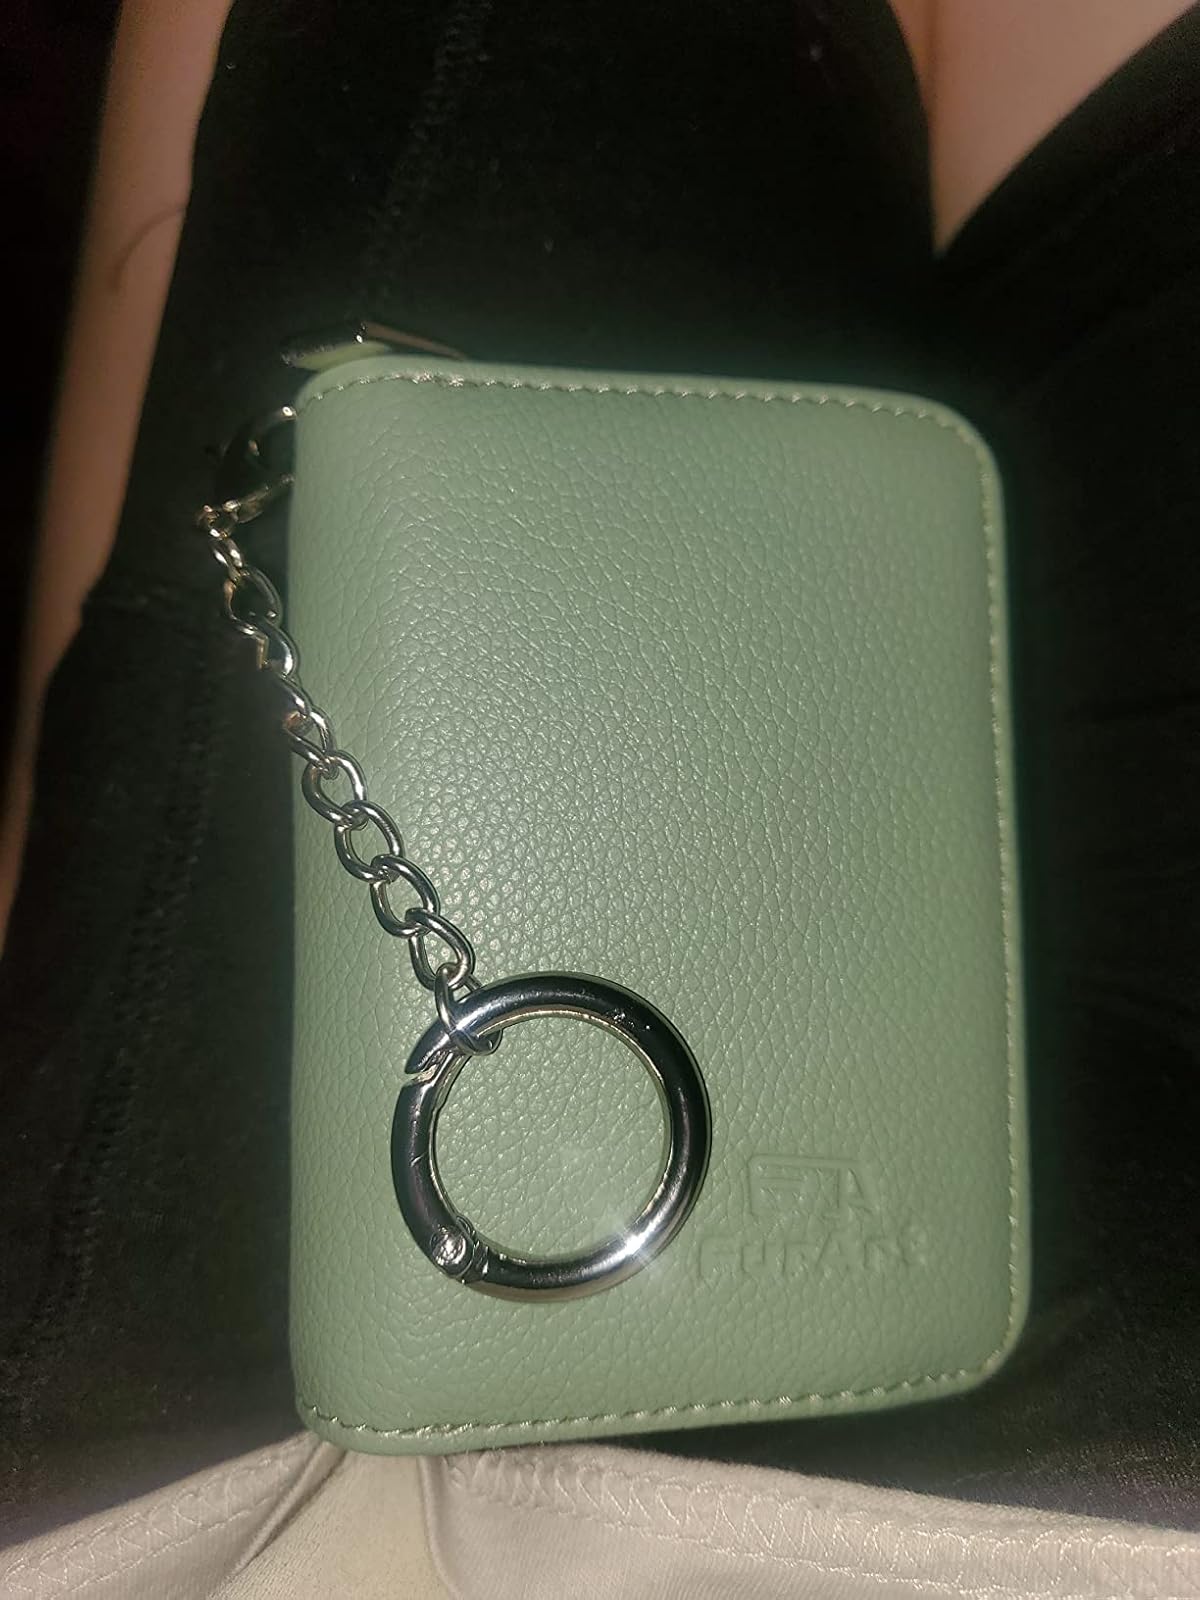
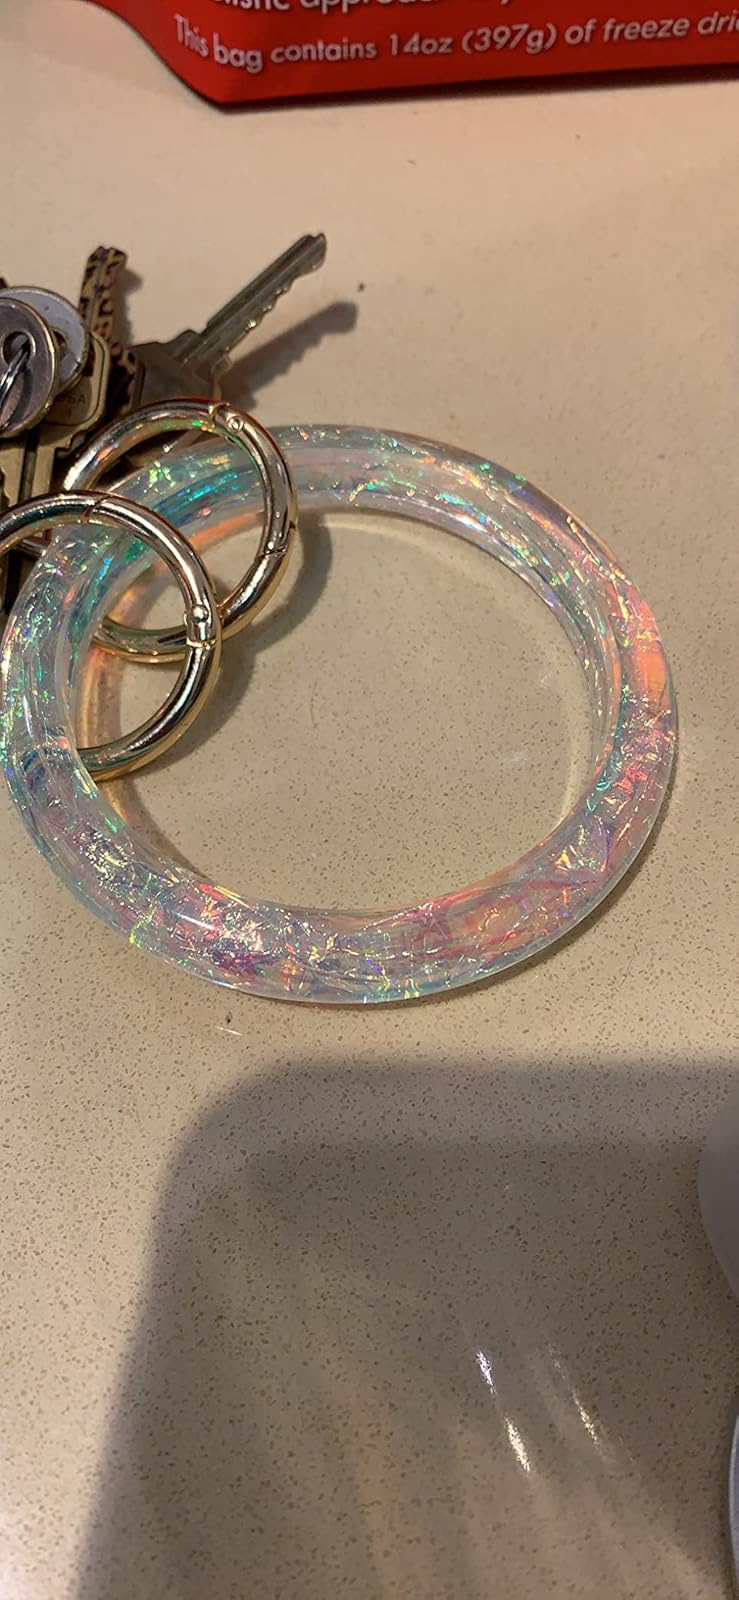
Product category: accessories_keychain
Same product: no